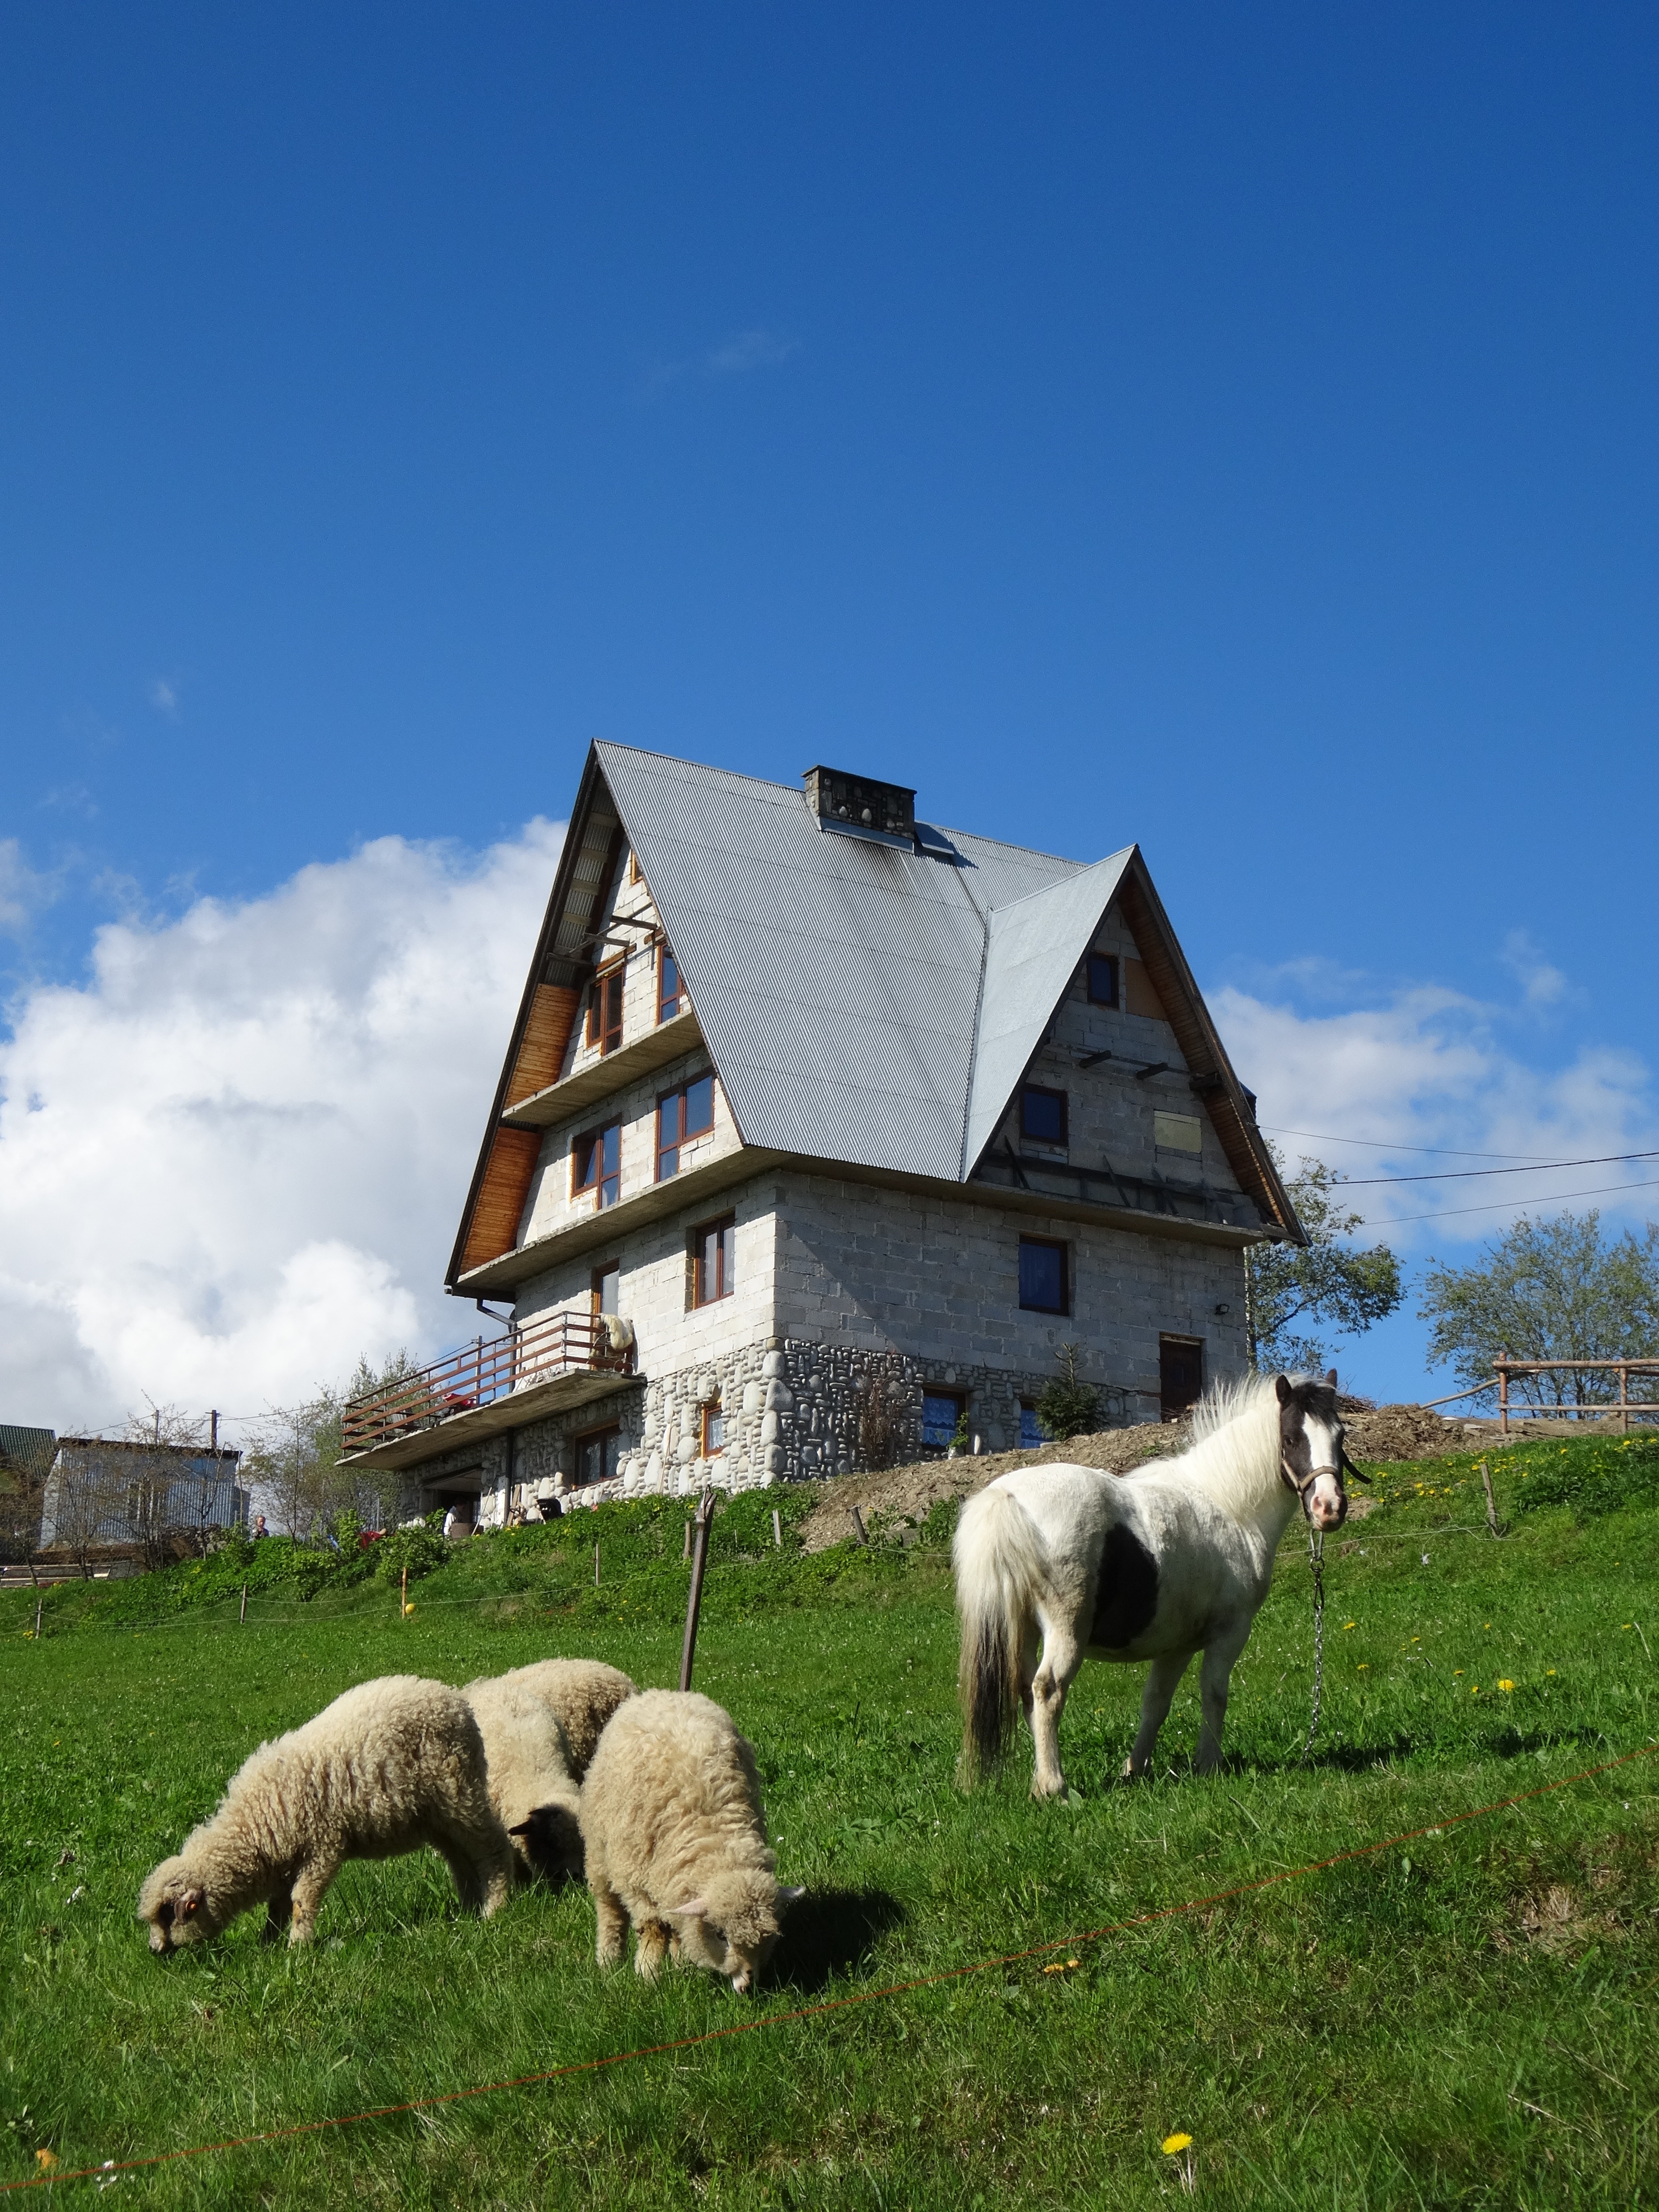
nature, grass, farm, meadow, herd, pasture, grazing, sheep, agriculture, animals, tatry, rural area, pasture land, rumination, horse like mammal